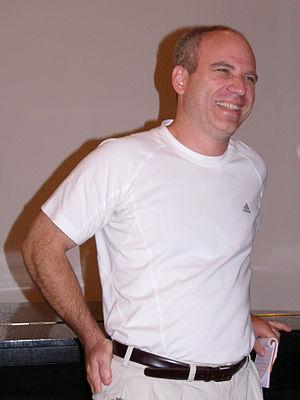
Nathaniel Kahn est un réalisateur, producteur et scénariste de cinéma et télévision. Il est né le 9 novembre 1962 à Philadelphie, aux États-Unis.